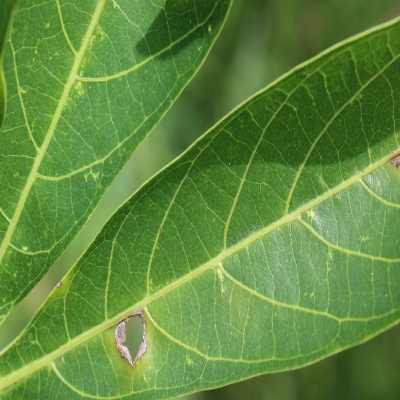
Crop: Cassava
Condition: bacterial blight